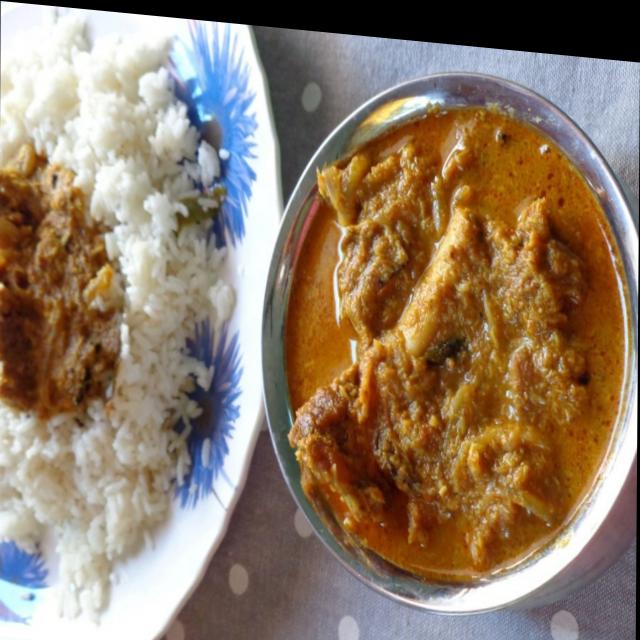
Dish: mutton_curry